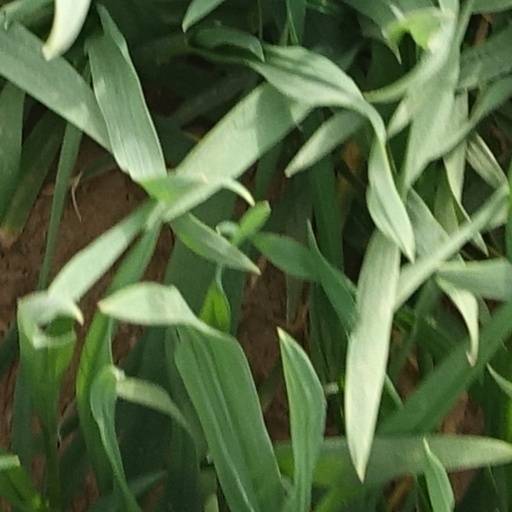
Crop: wheat